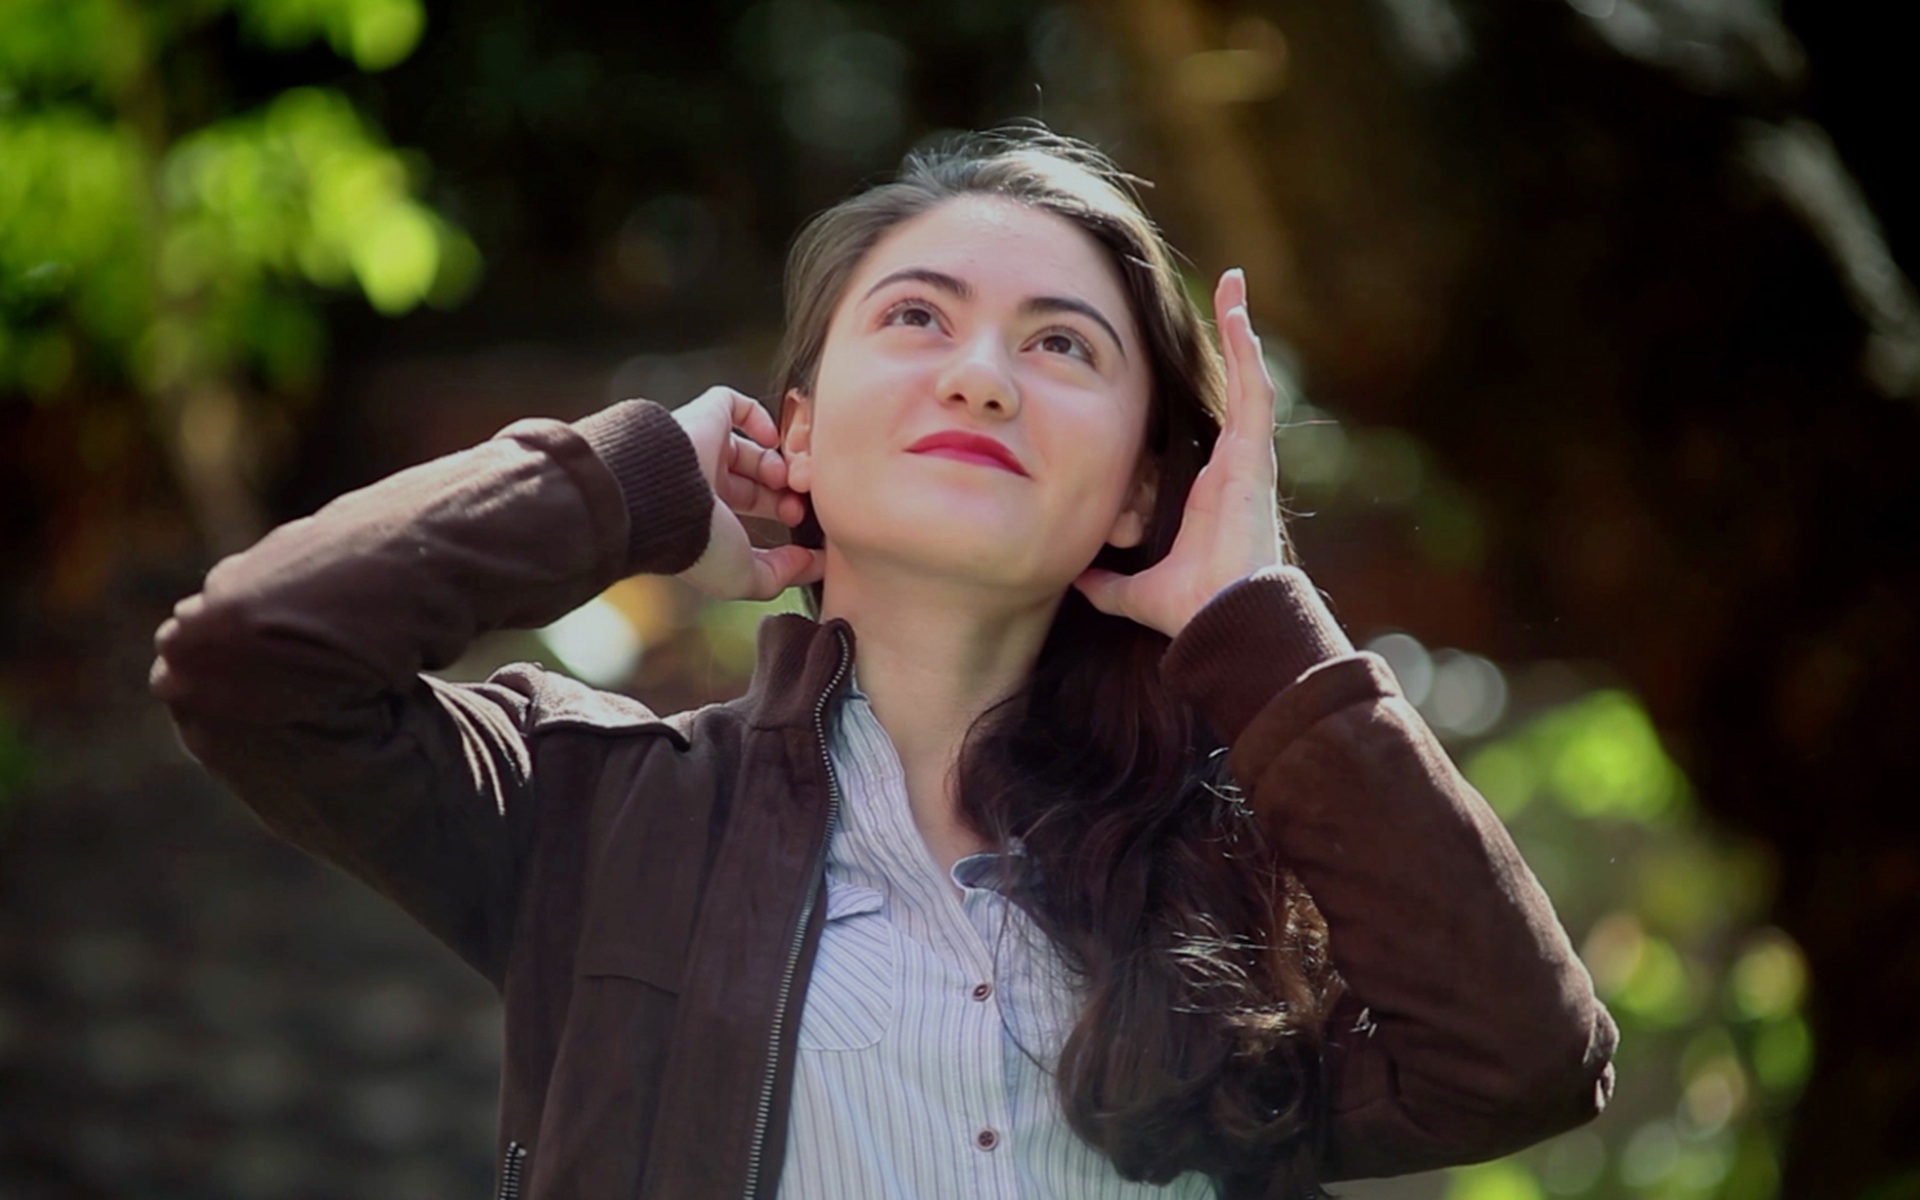
person, girl, woman, hair, photography, portrait, model, lady, facial expression, smile, hands, eye, singing, photograph, beauty, emotion, photo shoot, women s, portrait photography